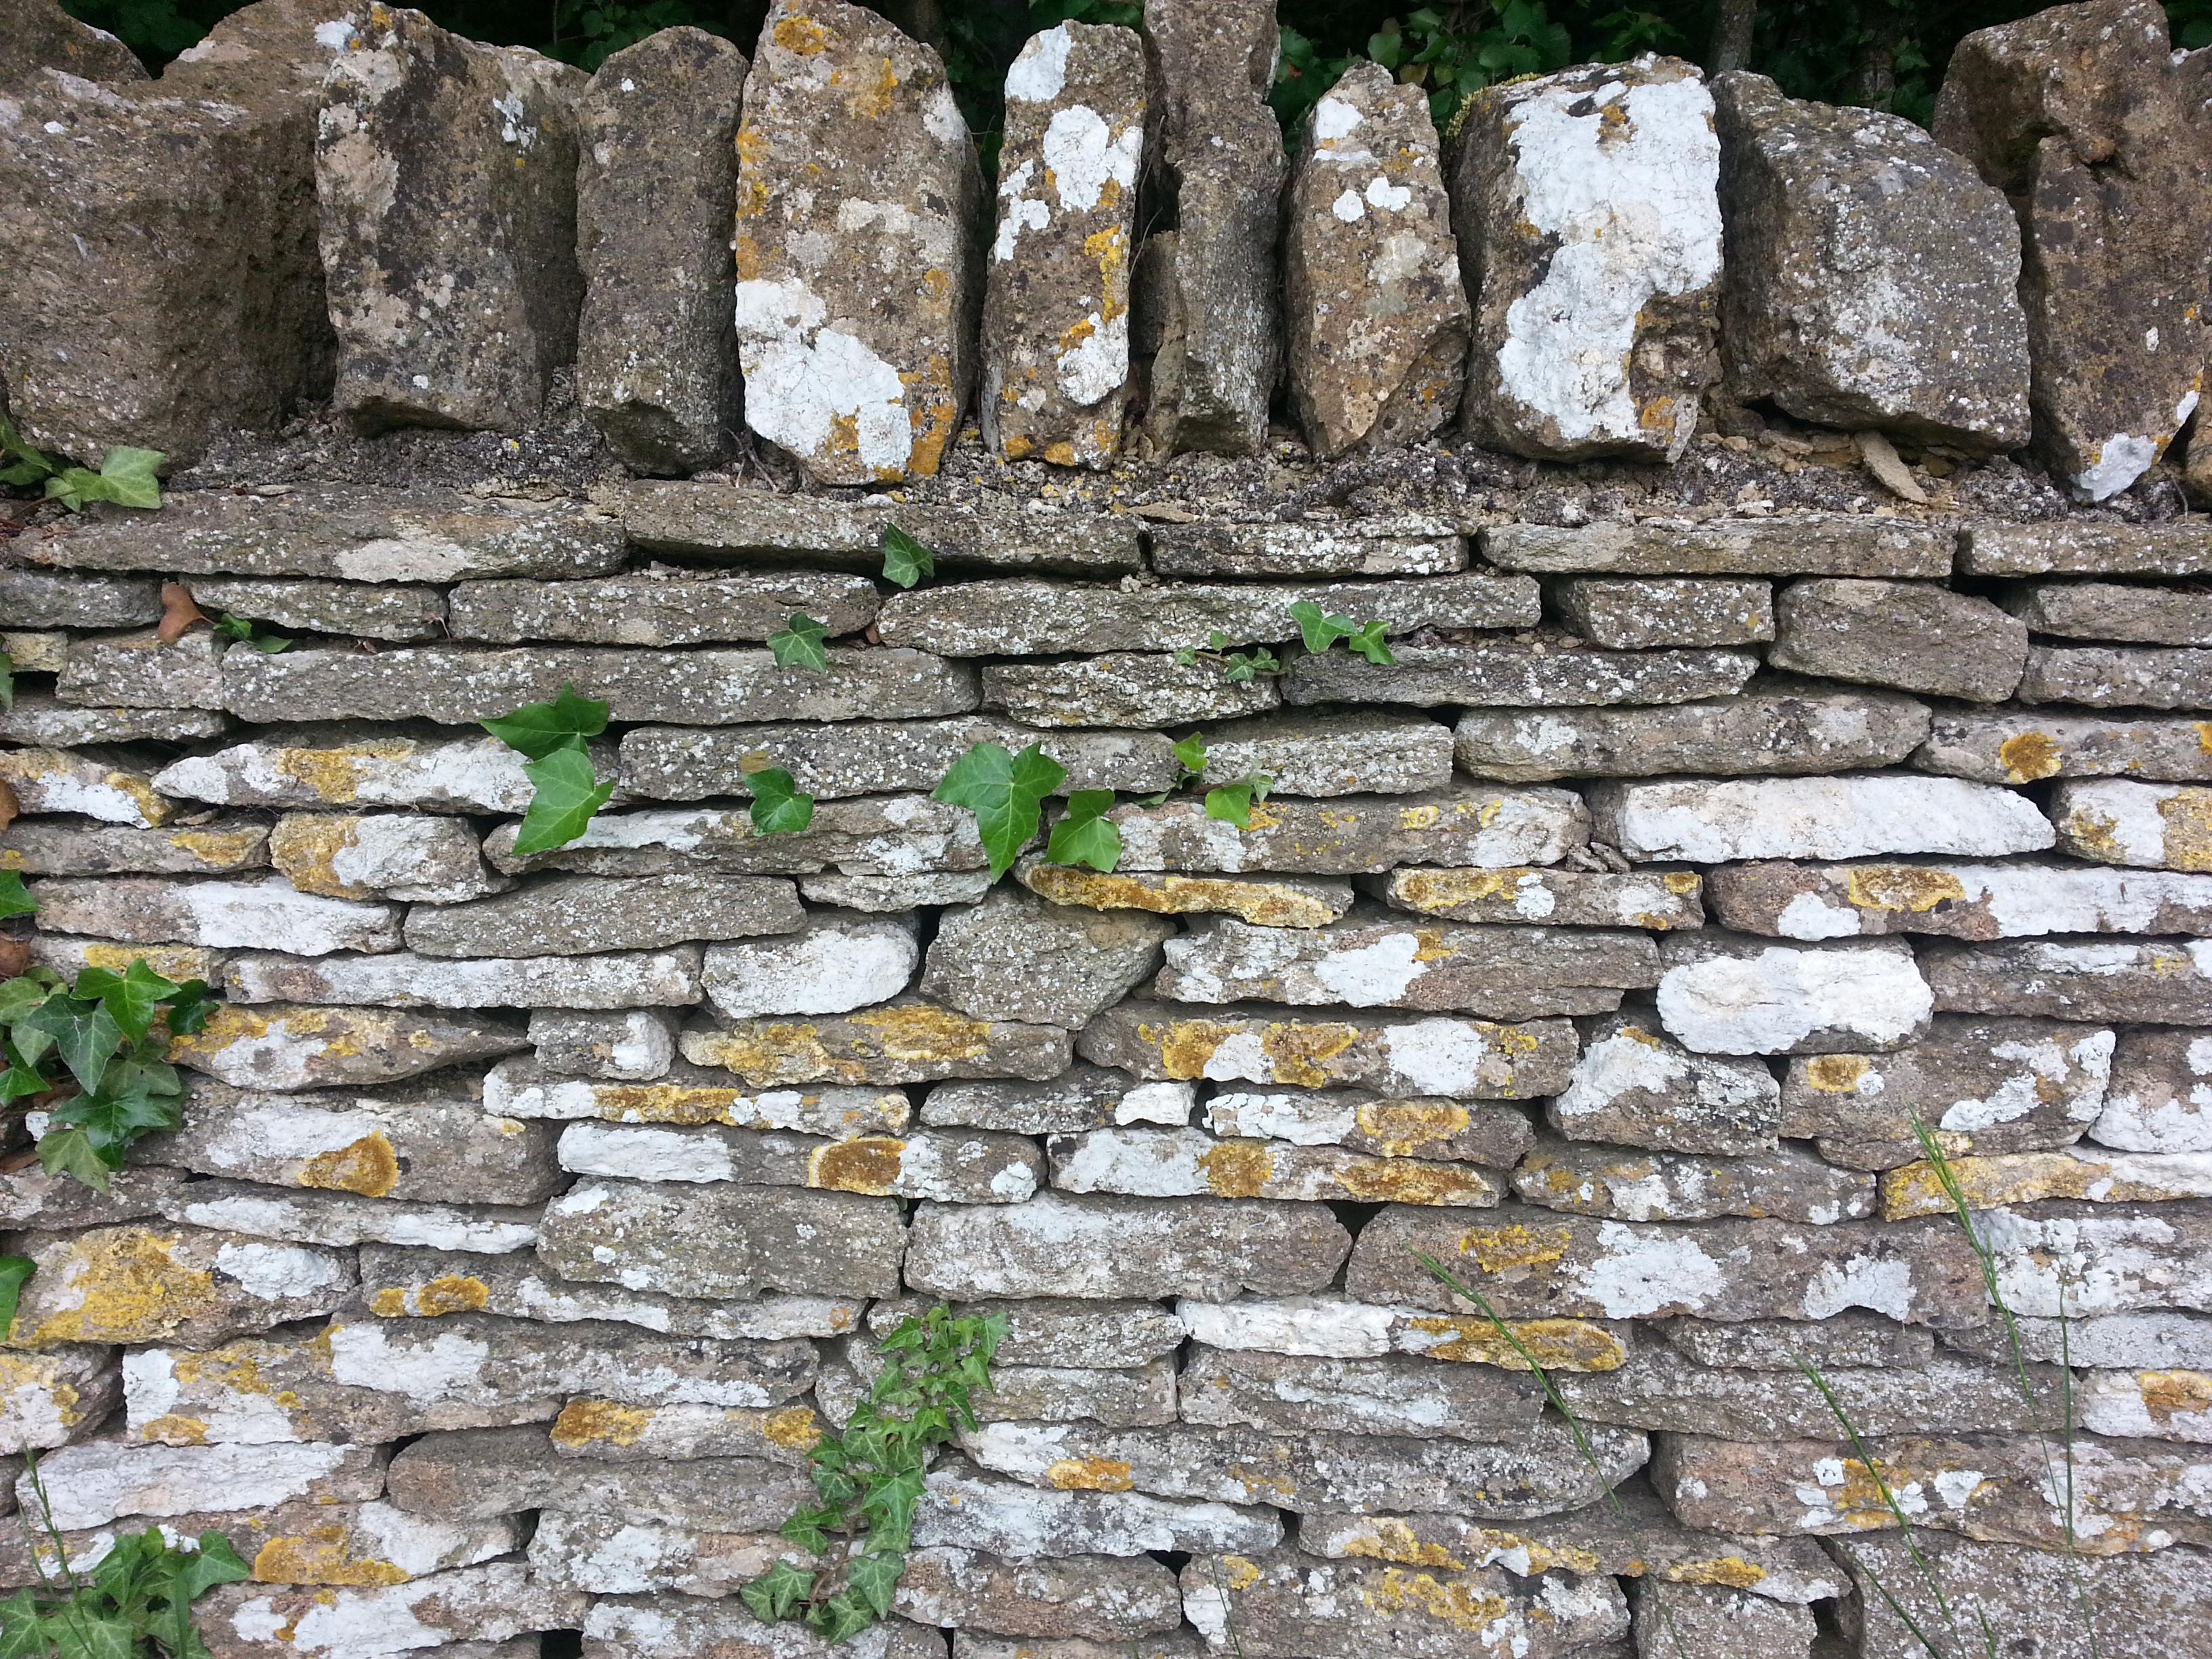
rock, structure, texture, building, old, wall, stone, pattern, natural, gray, rough, exterior, stone wall, brick, material, surface, weathered, textured, rubble, ruins, brickwork, aged, flooring, ancient history